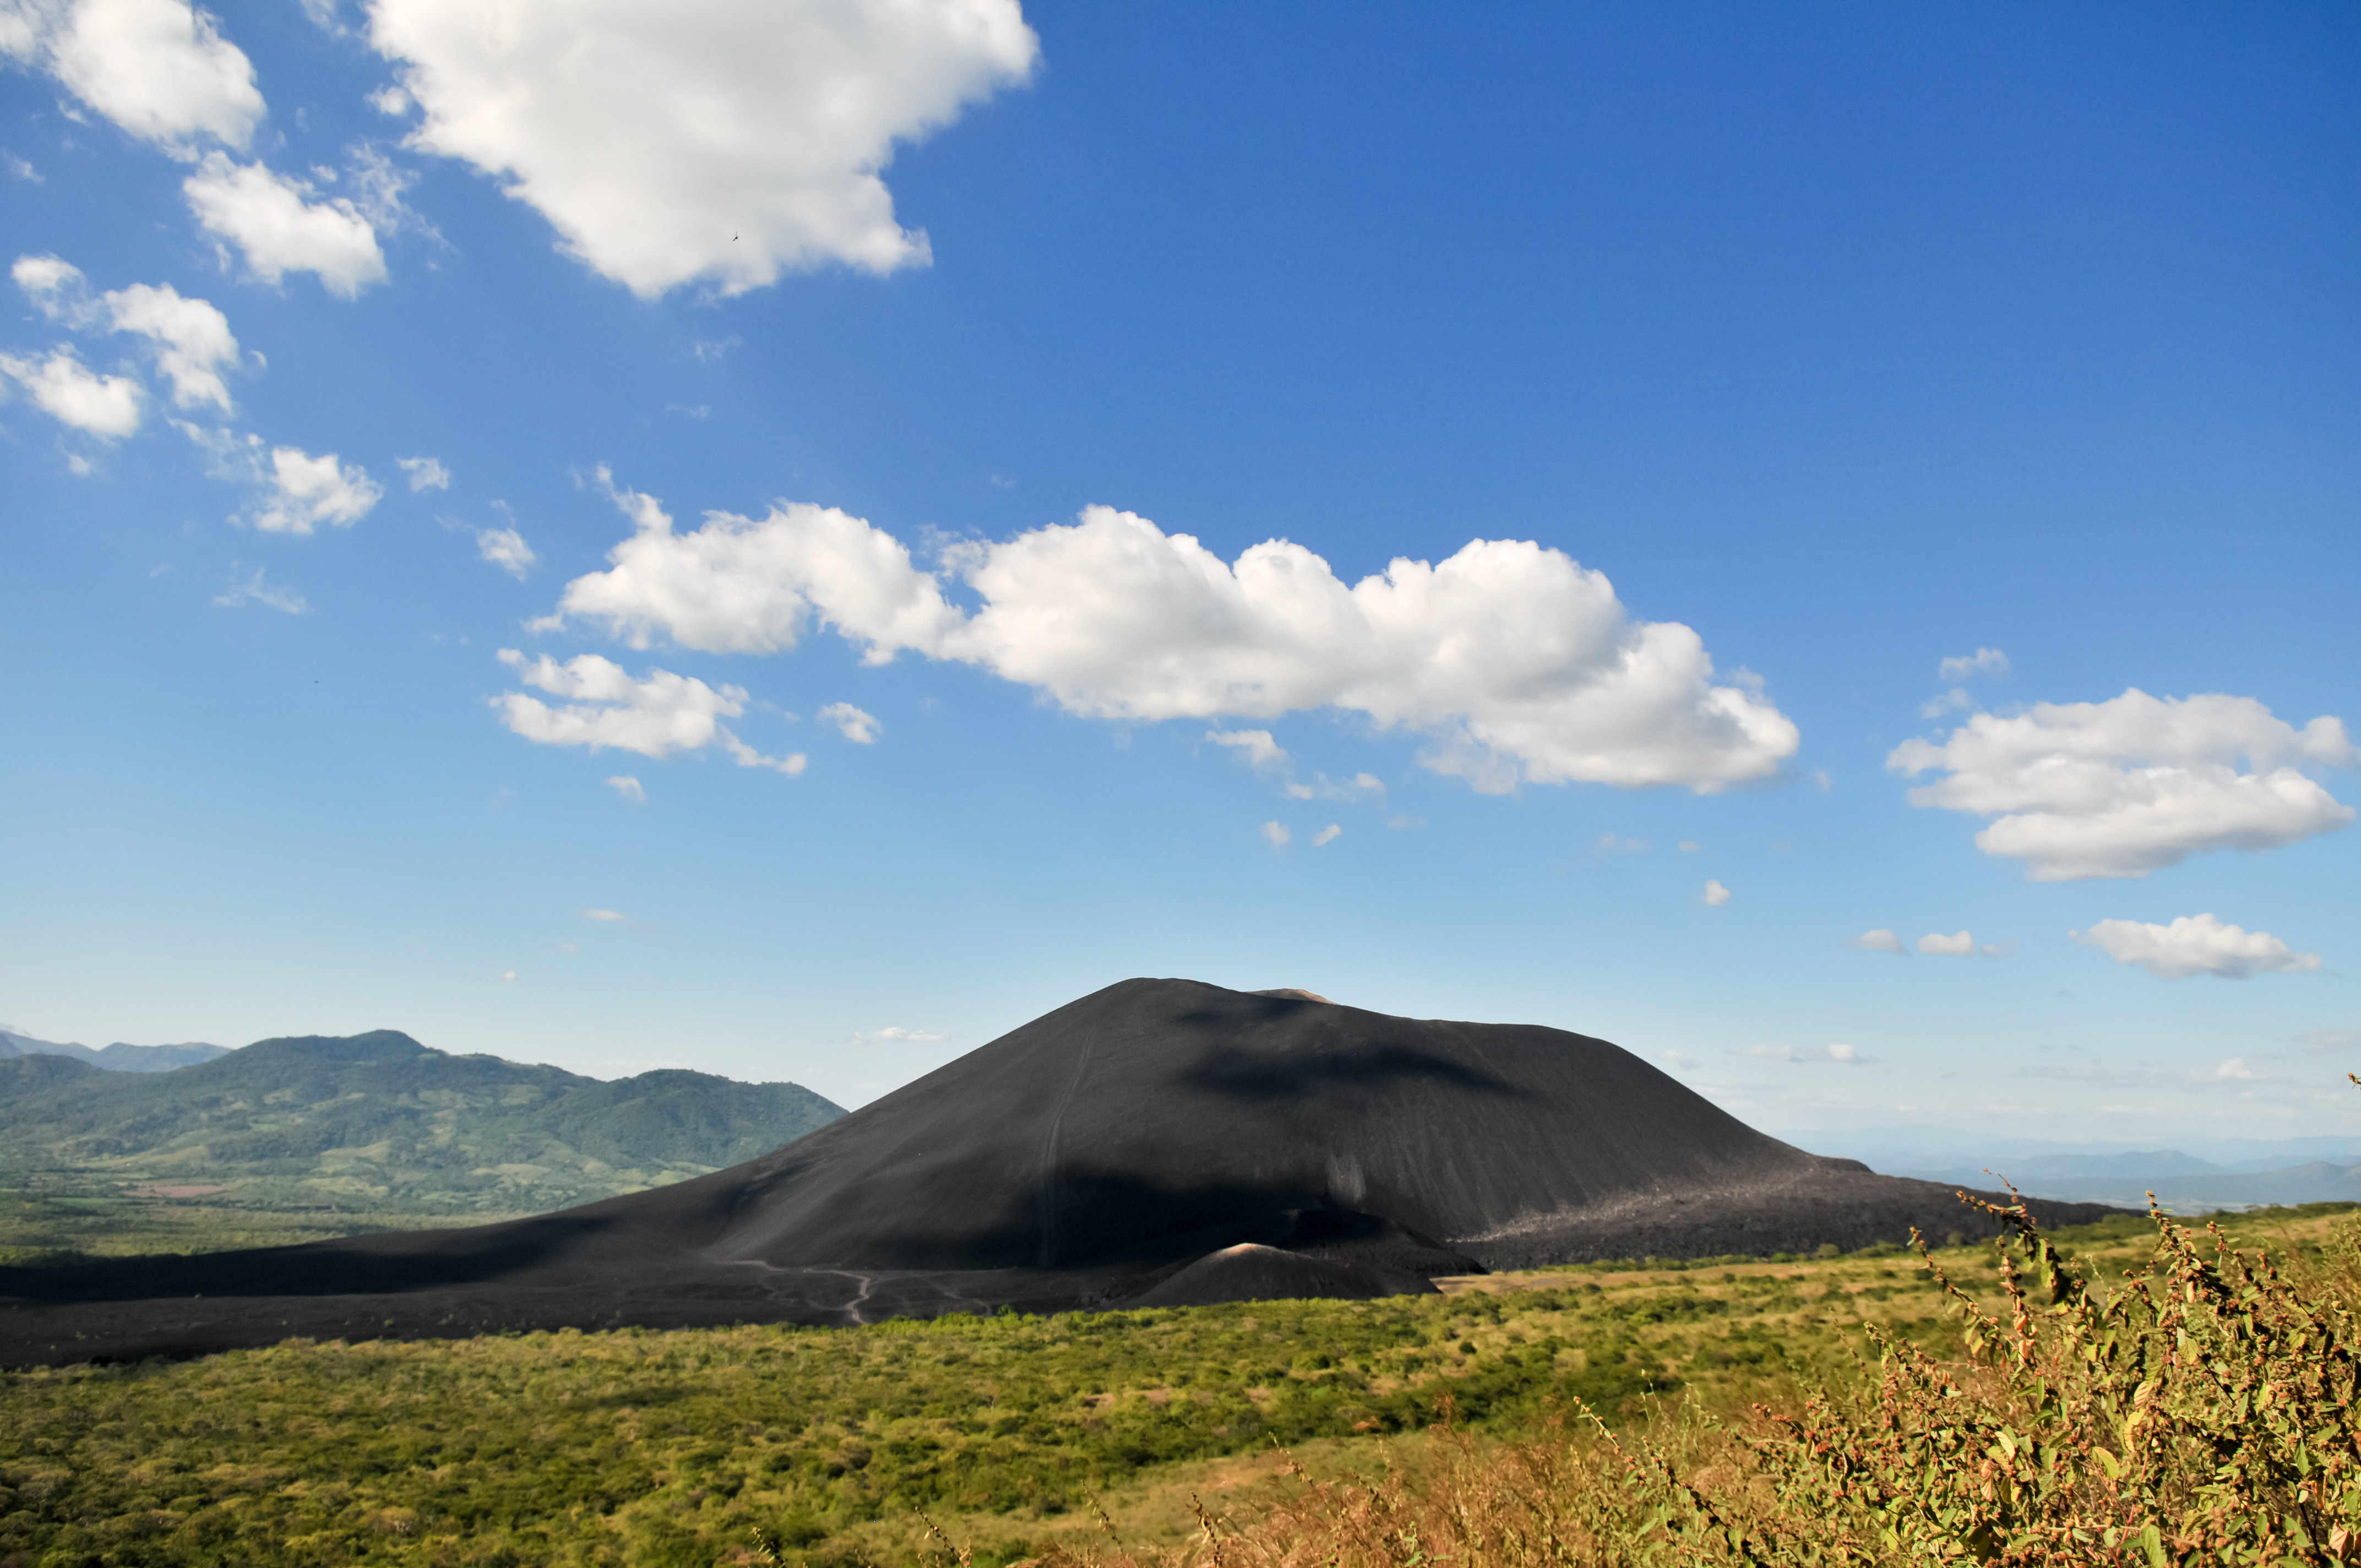
landscape, nature, horizon, wilderness, mountain, cloud, sky, meadow, prairie, countryside, hill, mountain range, highland, ridge, plain, clouds, grassland, plateau, fell, loch, ecosystem, steppe, landform, geographical feature, mountainous landforms